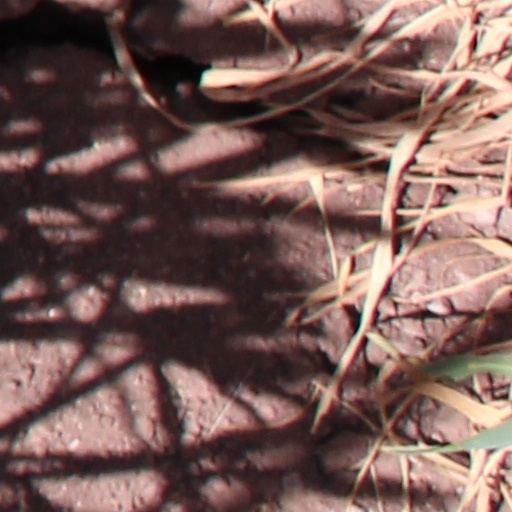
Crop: wheat